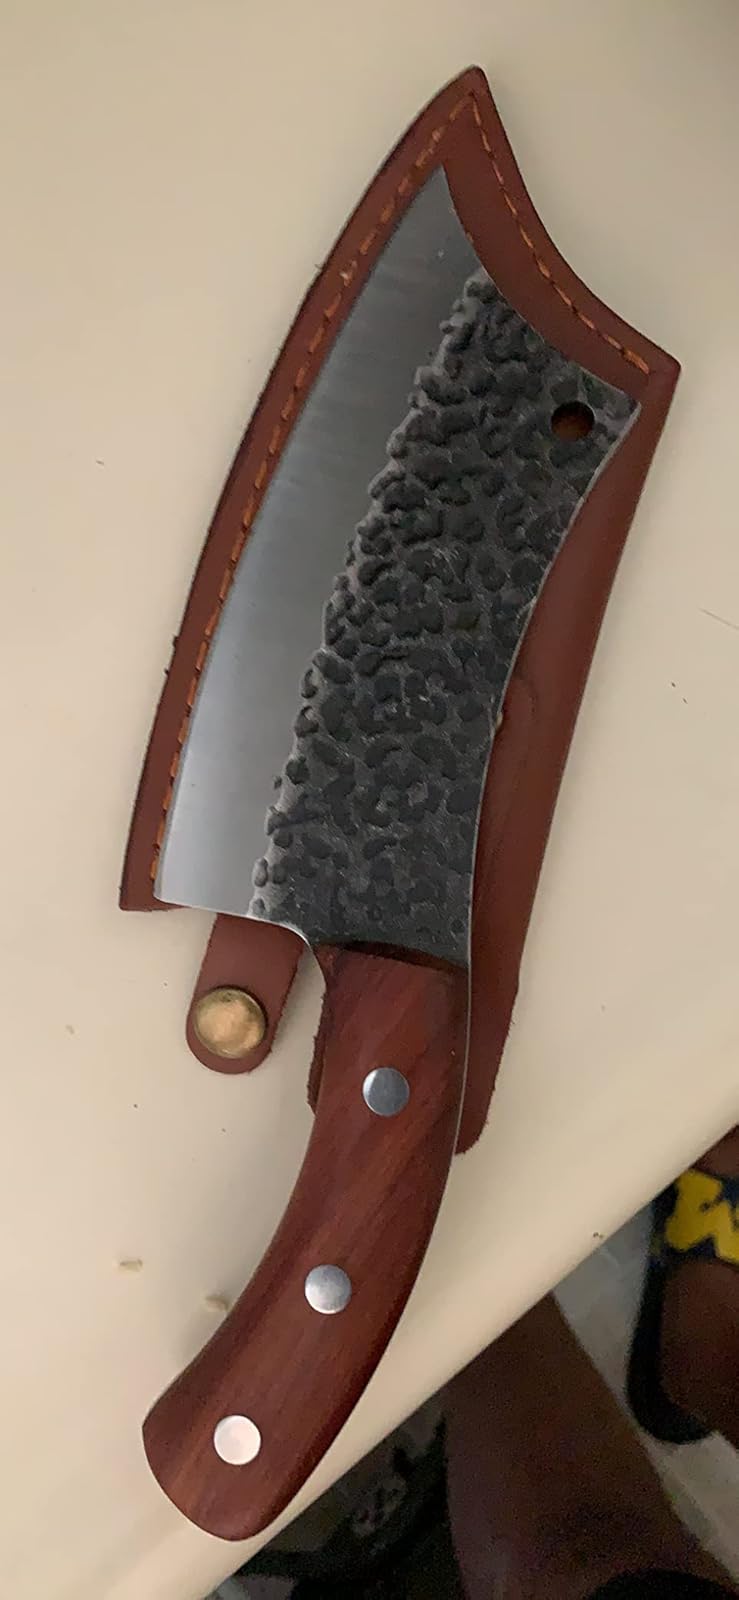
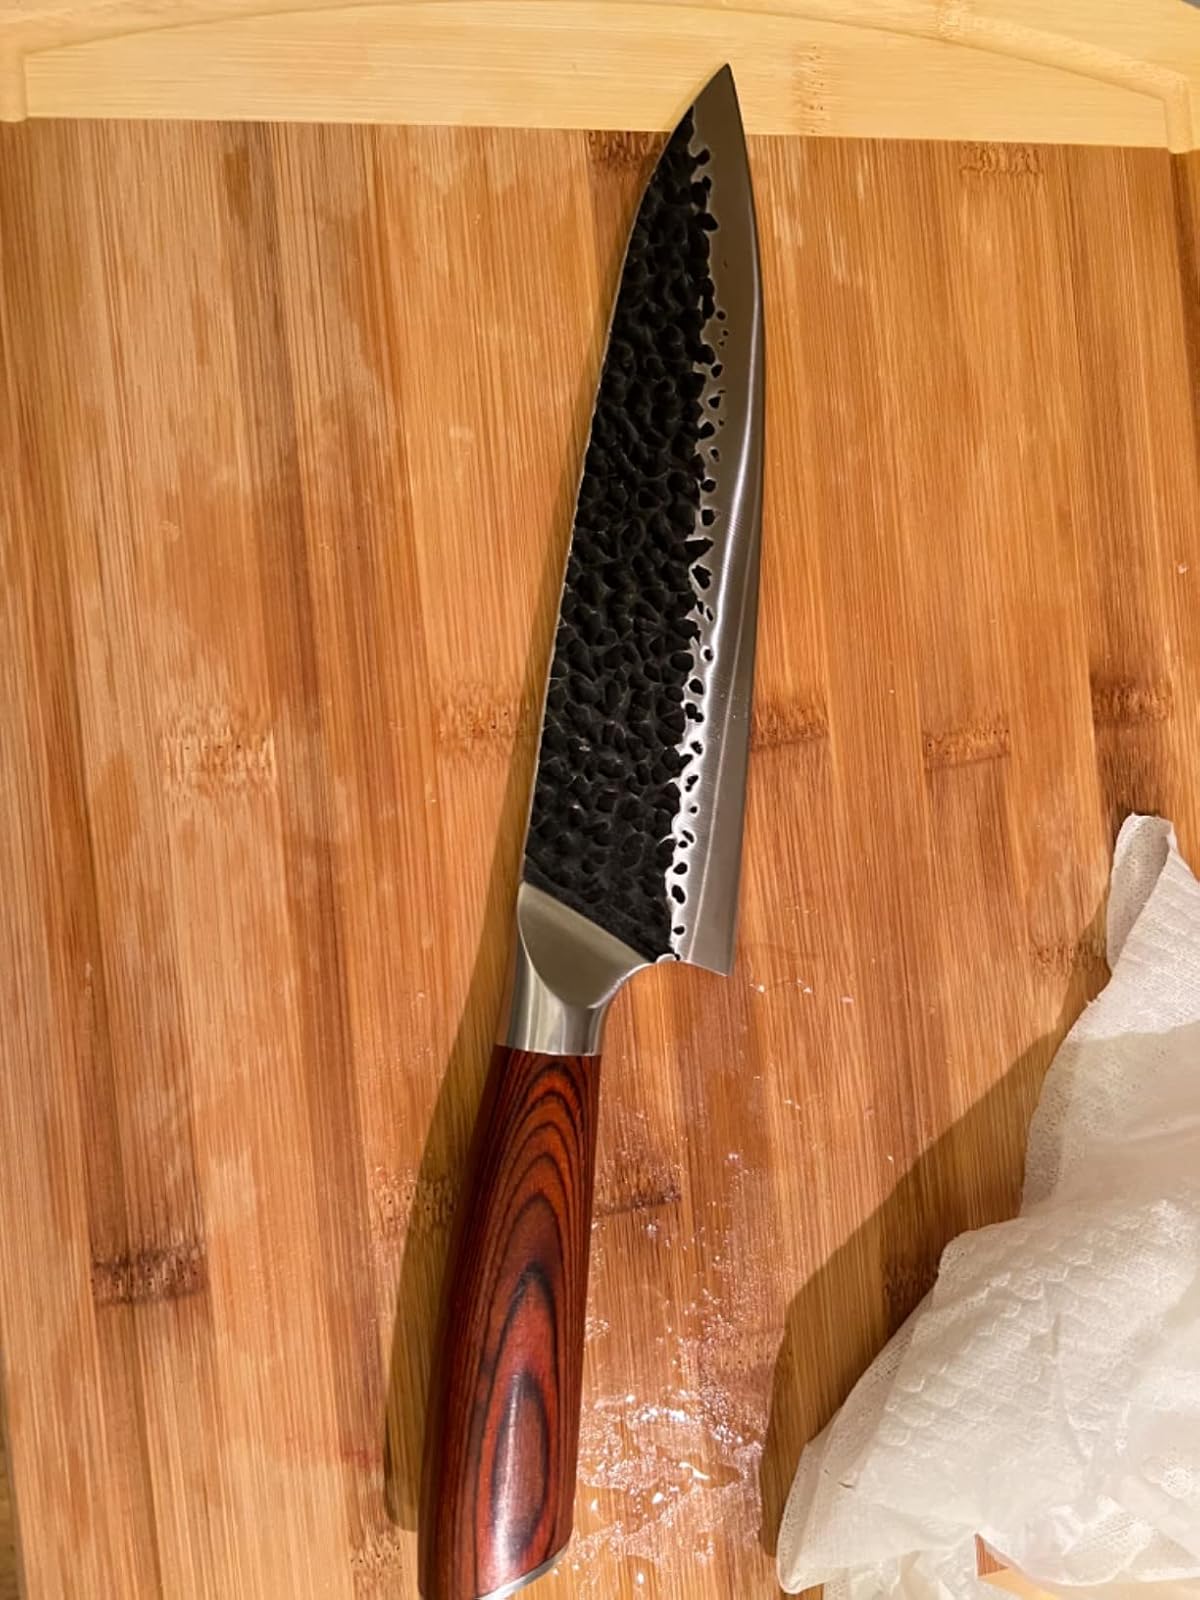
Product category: items_knife
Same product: no